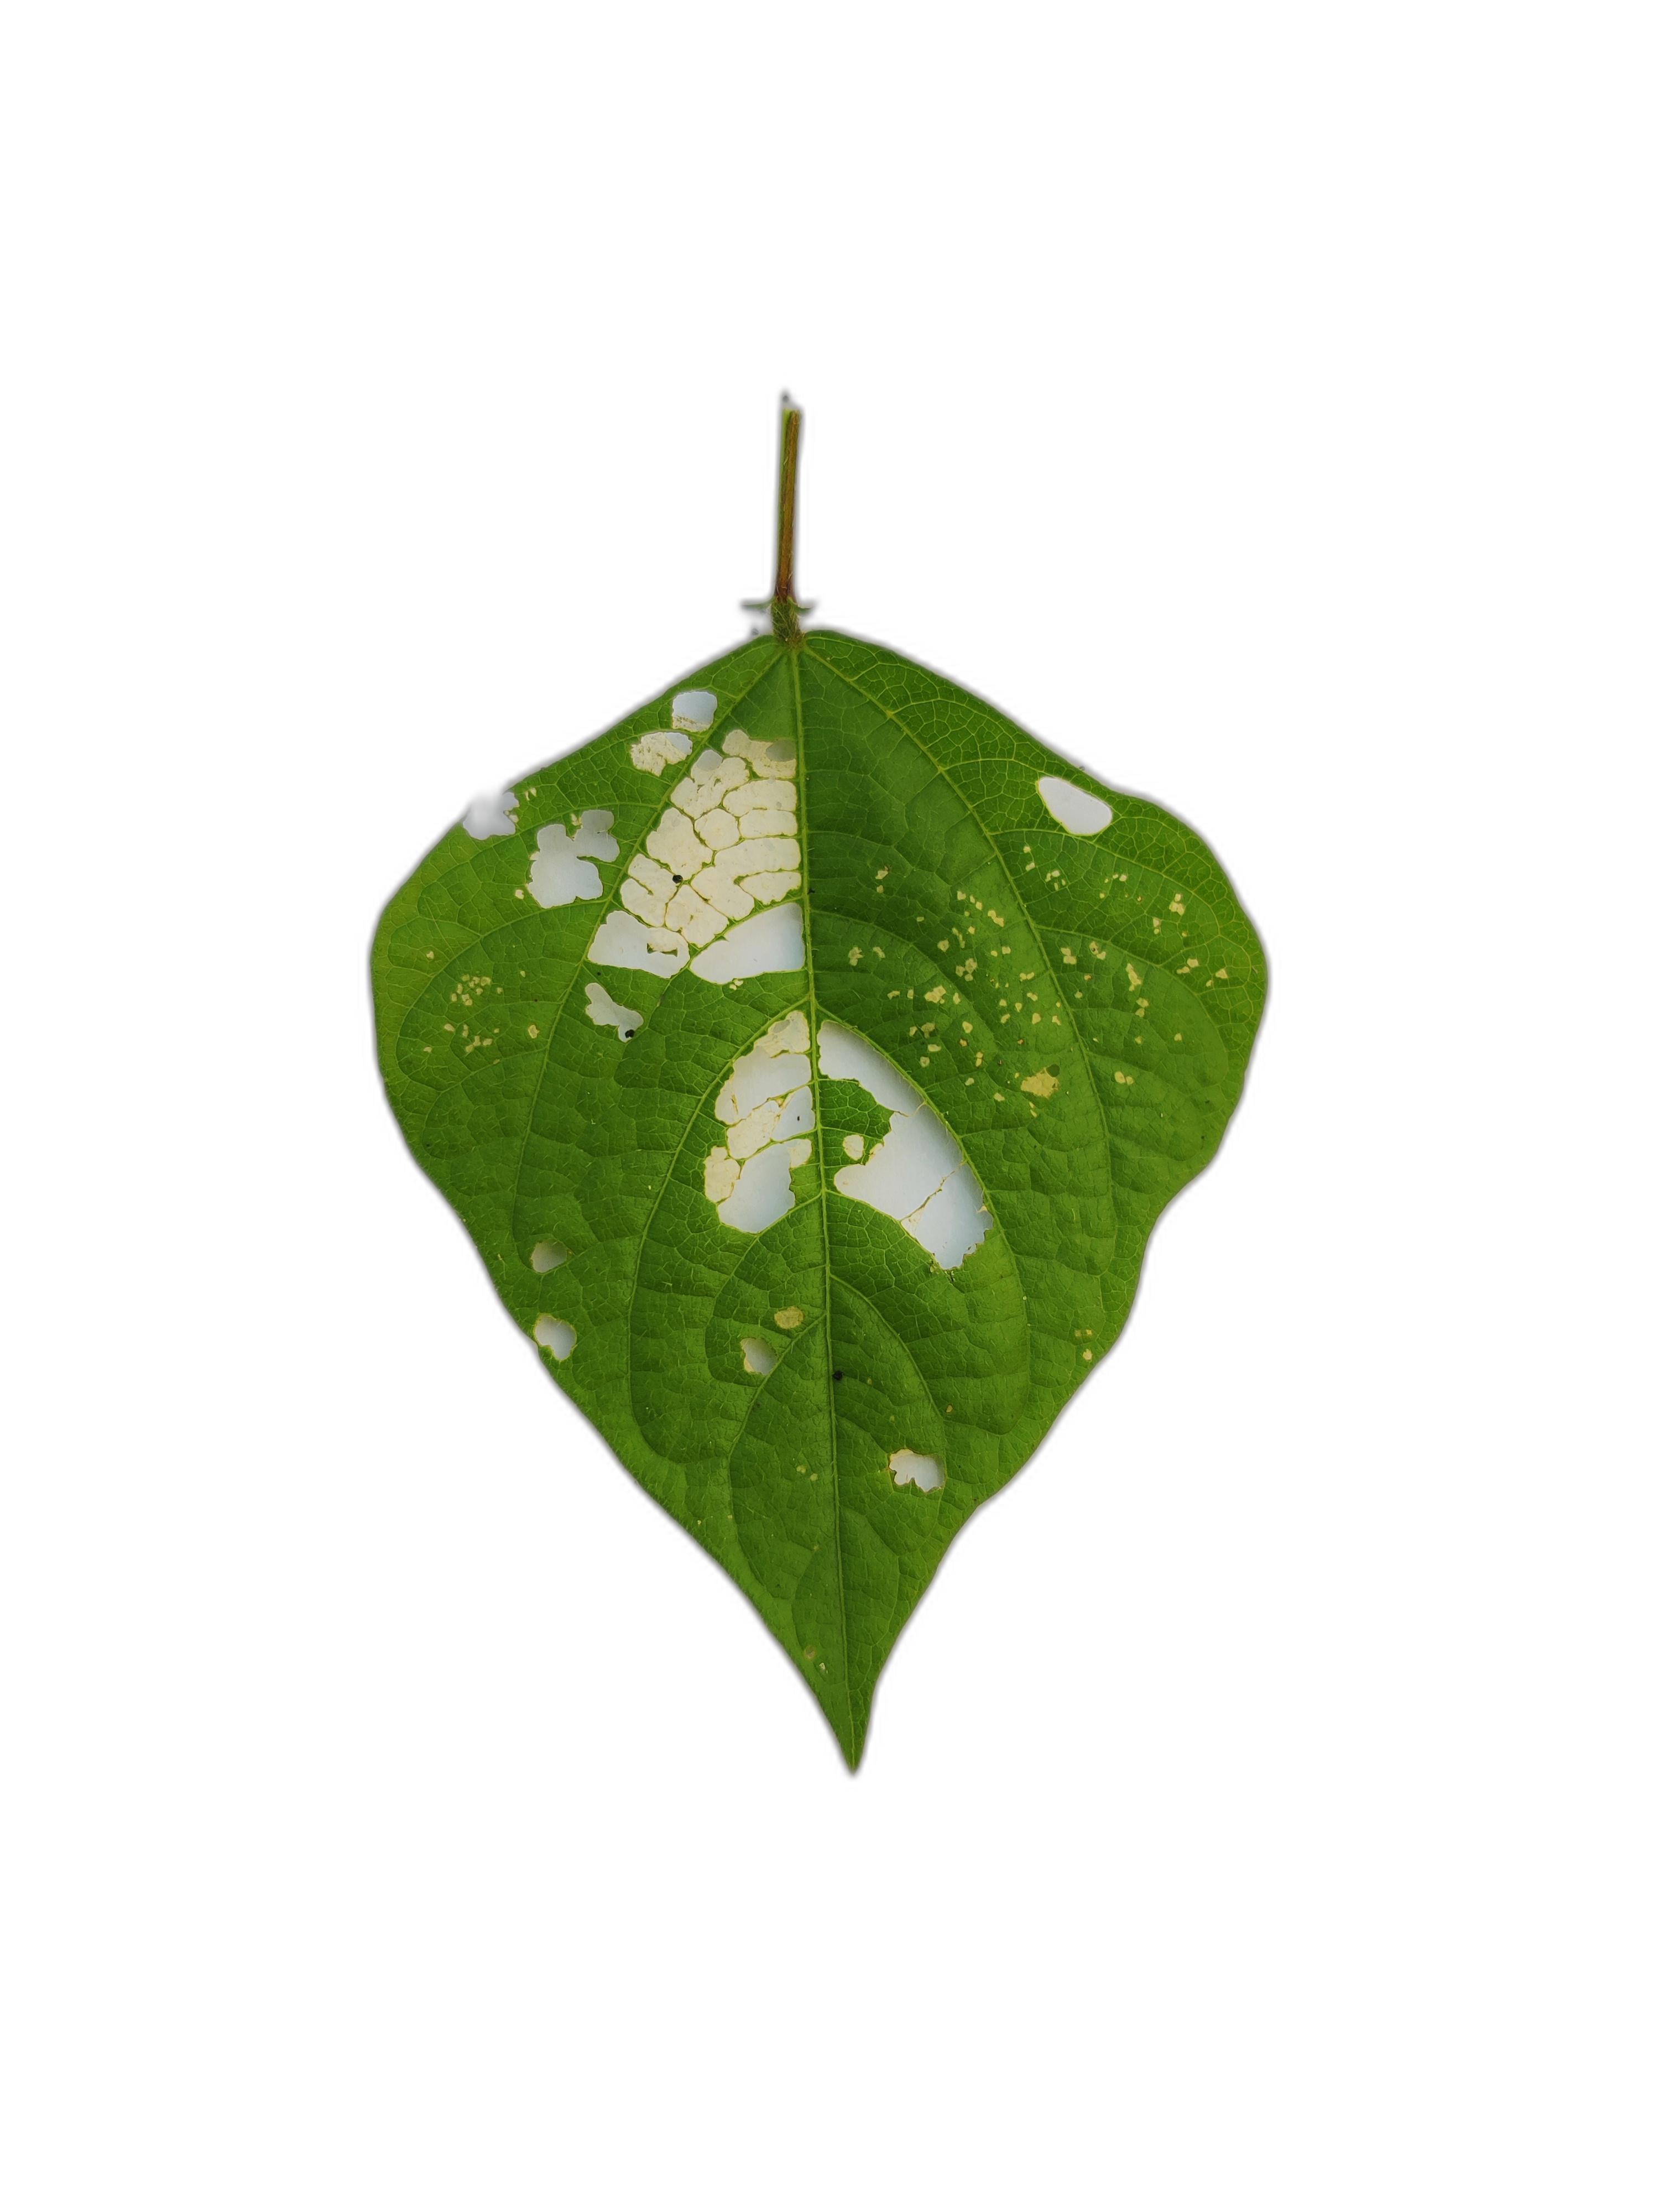
Label: Insect